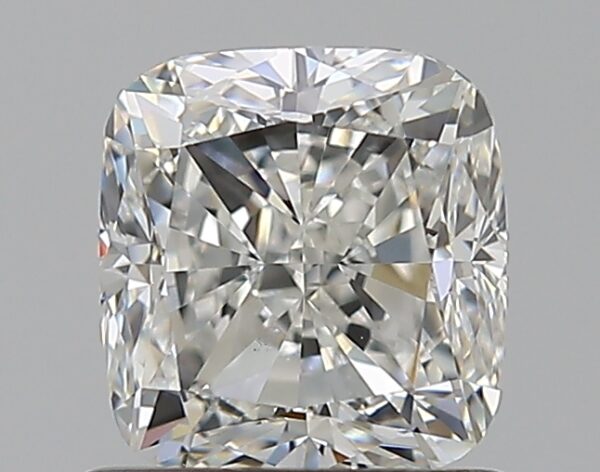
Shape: cushion
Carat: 1.01
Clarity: VS2
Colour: H
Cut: GD
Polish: EX
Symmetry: VG
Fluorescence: F
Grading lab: GIA
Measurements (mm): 5.52 x 5.2 x 3.82